Merry Aart

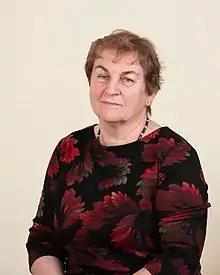

Merry Aart (born 31 March 1953 in Elva) is an Estonian politician. She is a member of the XIV Riigikogu.